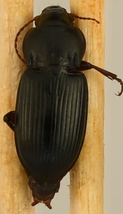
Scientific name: Amara carinata
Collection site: Sterling Site (STER), plot STER_006